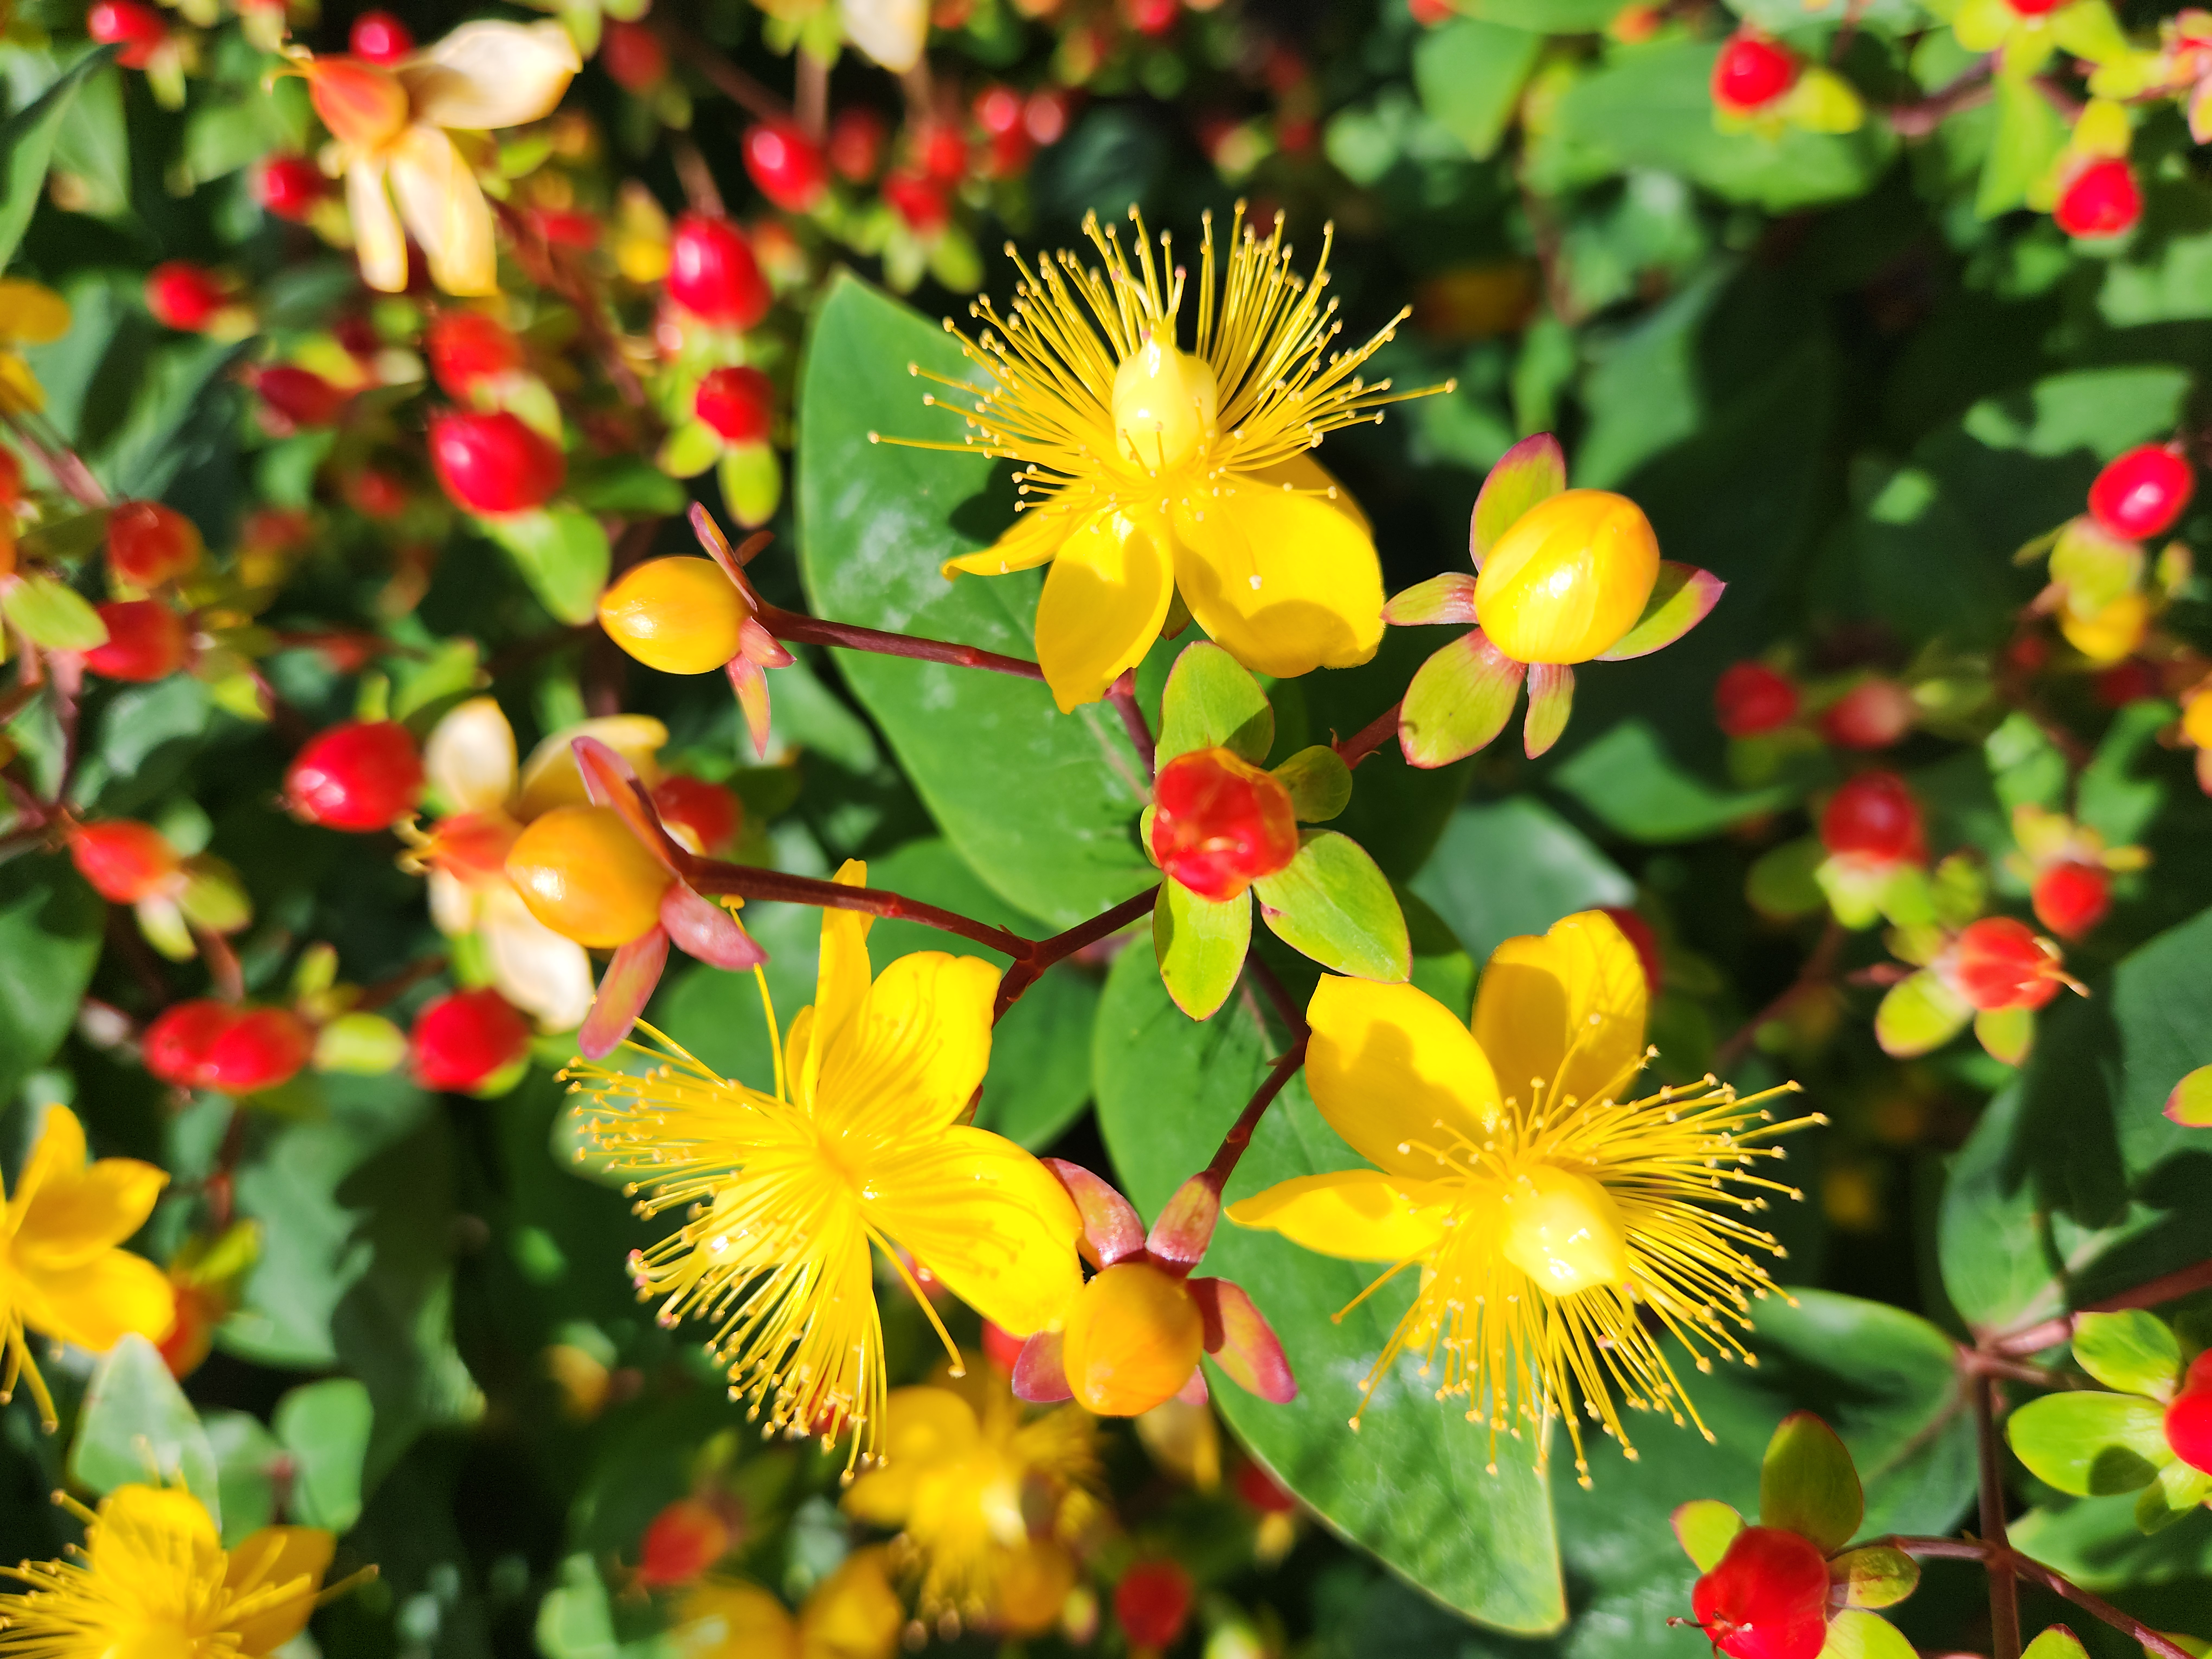
flowers, plant, yellow, flower, petal, botany, leaf, vegetation, terrestrial plant, groundcover, flowering plant, herbaceous plant, perforate st john's wort, shrub, annual plant, tree, hypericum, daisy family, wildflower, hypericaceae, plant stem, pollen, garden, lily family, cinquefoil